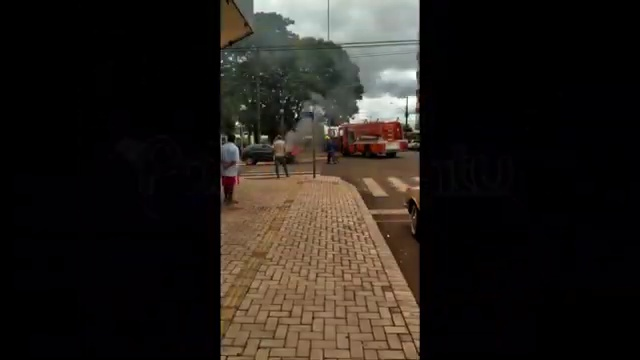
Fire: no
Smoke: yes